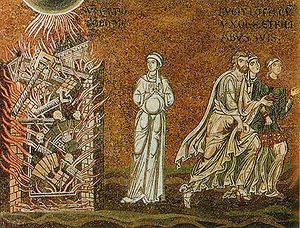
Sodoma og Gomorra
Lot og døtrene flygter, mens hans kone står tilbage; mosaik i katedralen i Monreale, Sicilien.
Sodoma og Gomorra var ifølge Første Mosebog to byer, som Gud tilintetgjorde for deres synders skyld. Byerne omtales også i Det nye testamente og i Koranen. Deres eksistens og beliggenhed er omstridt, men i dagens Israel hævdes det, at Sodoma og Gomorra lå langs den sydøstlige strandbred af Det døde hav.